GRO J1655−40

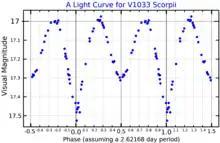
A visual band light curve for V1033 Scorpii (GRO J1655−40) in its quiescent state, adapted from van der Hooft "et al." (1997)

The distance from the Solar System is probably about 11,000 light years, or approximately half-way from the Sun to the Galactic Center, but a closer distance of ~2800 ly is not ruled out. GRO J1655−40 and its companion are moving through the Milky Way at around 112 km/s (250,000 miles per hour), in a galactic orbit that depends on its exact distance, but is mostly interior to the "Solar circle", "d"~8,500 pc, and within 150 pc (~500 ly) of the galactic plane.